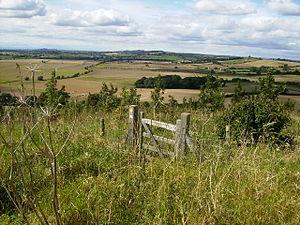
Les Howardian Hills sont des collines situées dans le Yorkshire du Nord en Angleterre. Elle tirent leur nom de la famille Howard, qui possède encore aujourd'hui les terres sur lesquelles se trouvent ces collines. Cet espace est depuis 1987 une Area of Outstanding Natural Beauty.